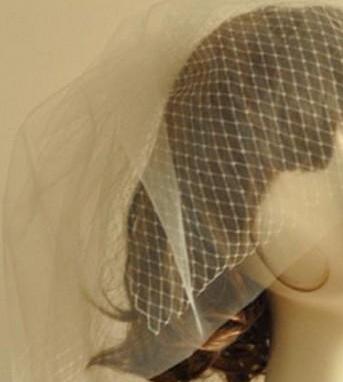
Texture: gauzy